Naracoorte, South Australia

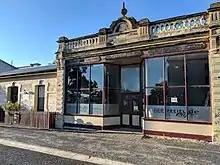
The former Limbert's store and residence on MacDonnell Street, operating as a café in 2019

There are three schools: Naracoorte High on Stewart Terrace, Naracoorte Primary on Park Terrace and Naracoorte South Primary. Independent schools include Naracoorte Christian School, also called Sunrise Christian School, on Caves Road.